Procedural memory

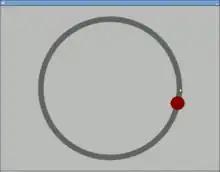
Screenshot of a computerized version of the pursuit rotor task.

The pursuit rotor task is a simple pure visual-motor tracking test that has consistent results within age groups. This displays a measurement of procedural memory as well as demonstrates the participant's fine motor skills. The pursuit rotor task tests the fine-motor skills which are controlled by the motor cortex illustrated by the green section below.